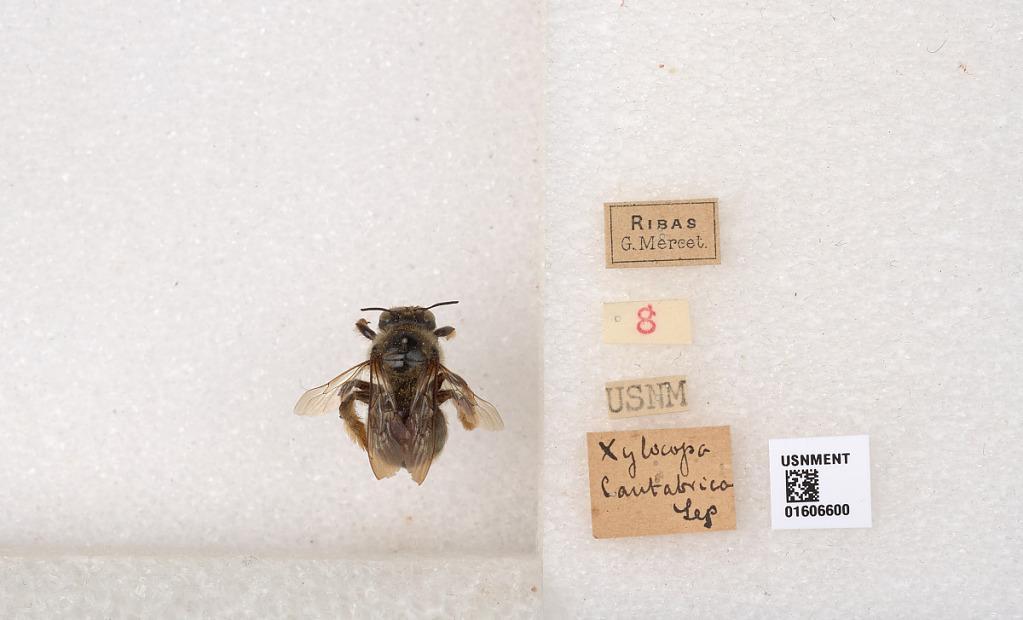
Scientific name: Xylocopa (Rhysoxylocopa) cantabrita Lepeletier
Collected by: Mendes
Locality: Ribas